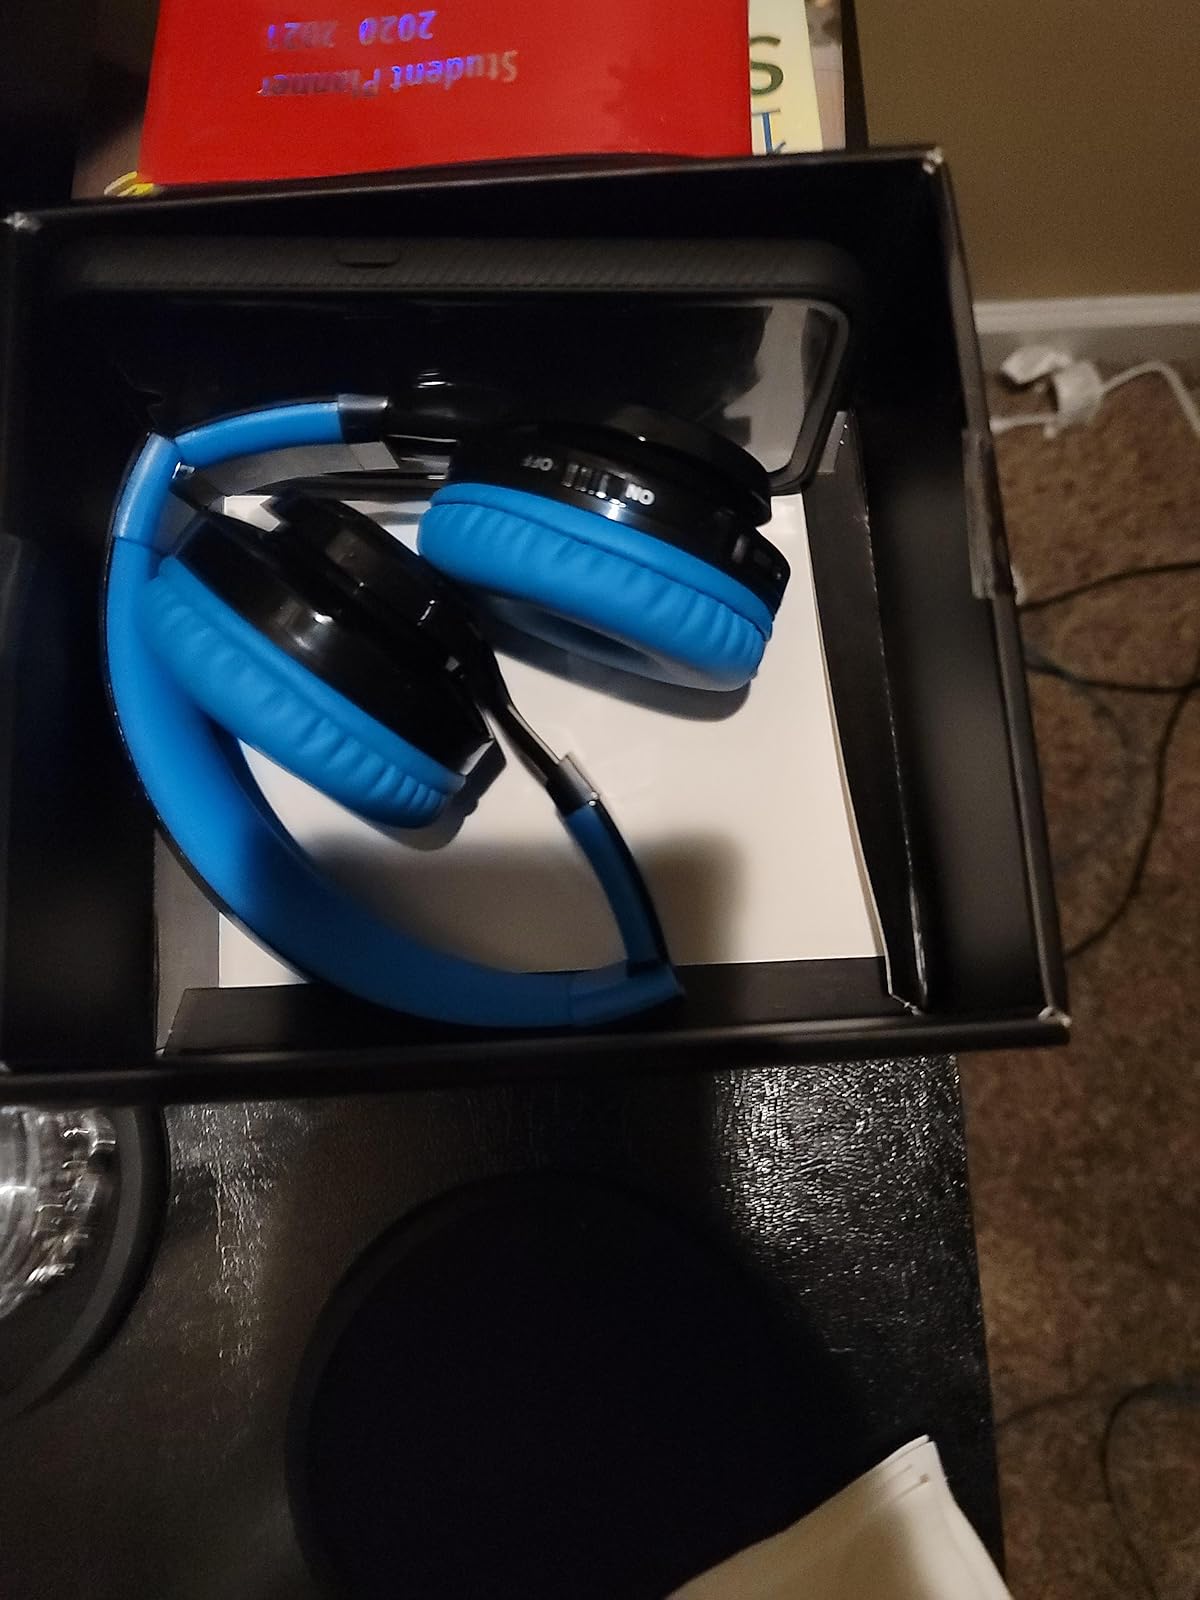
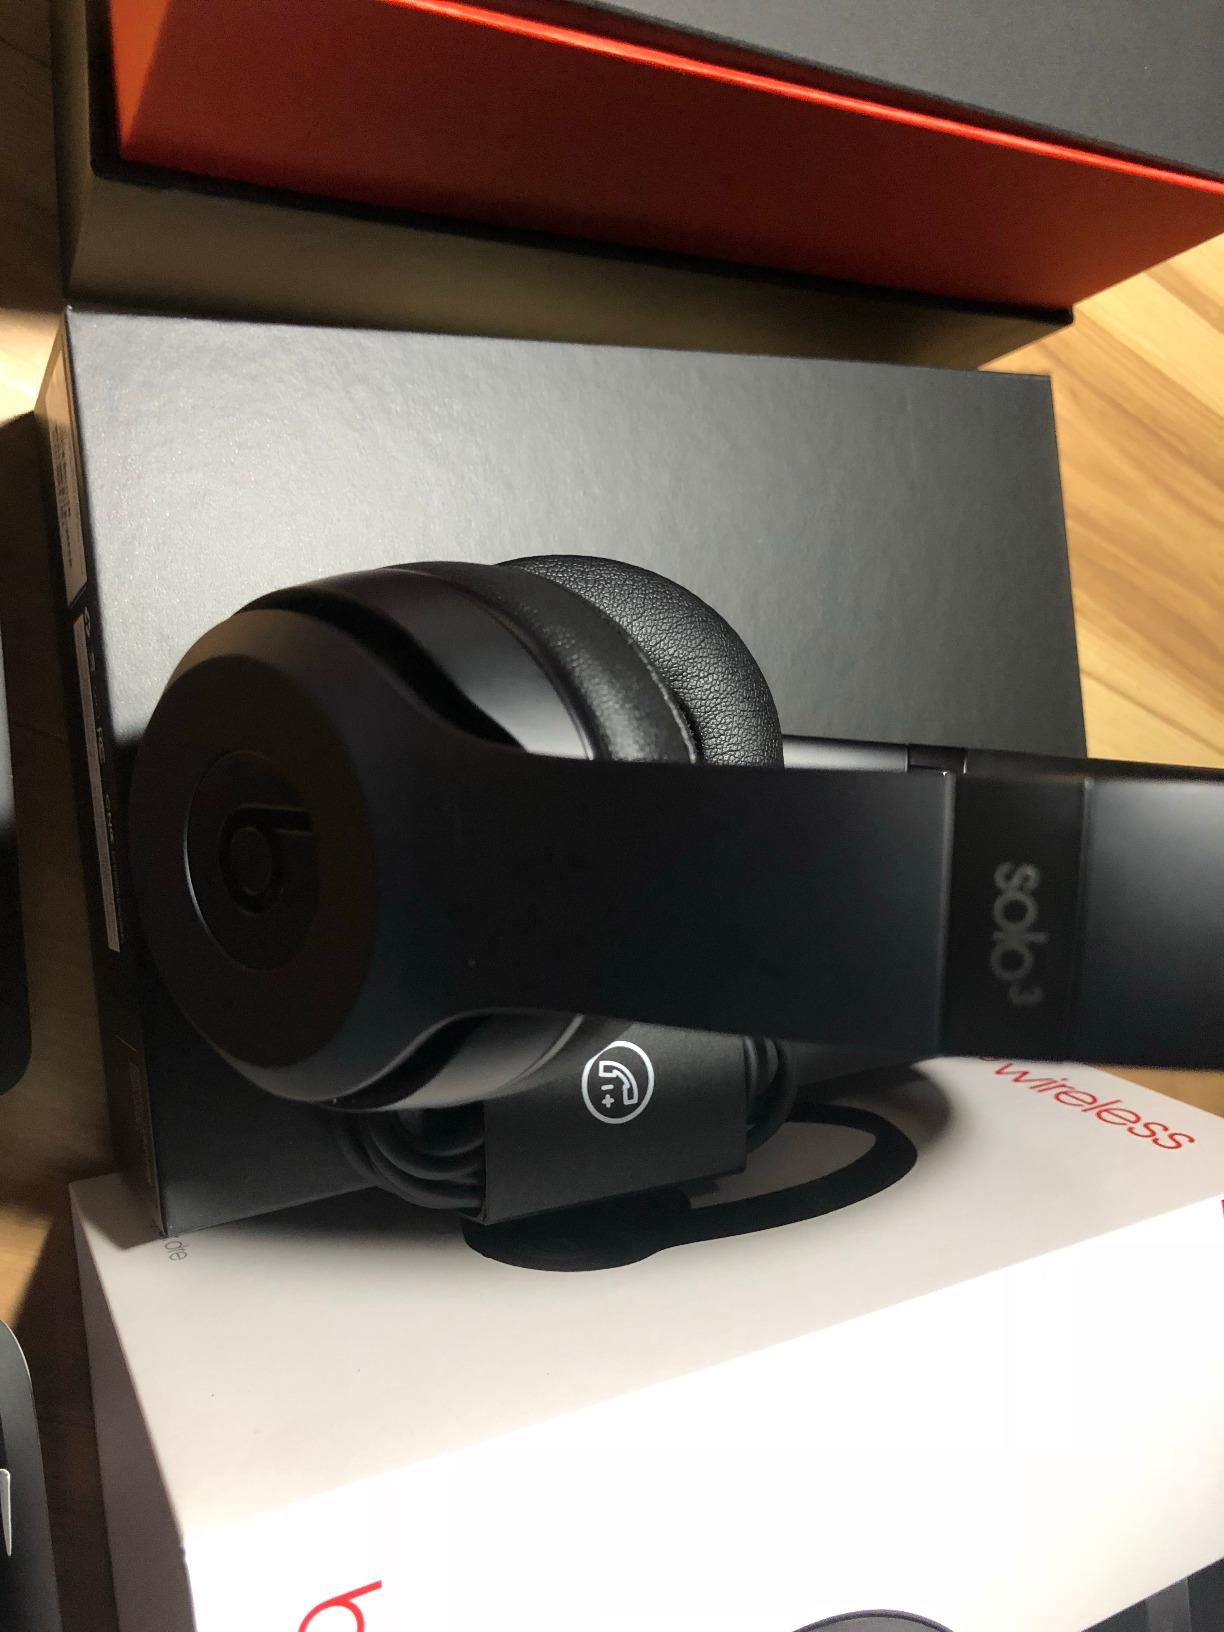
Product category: headphones
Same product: no